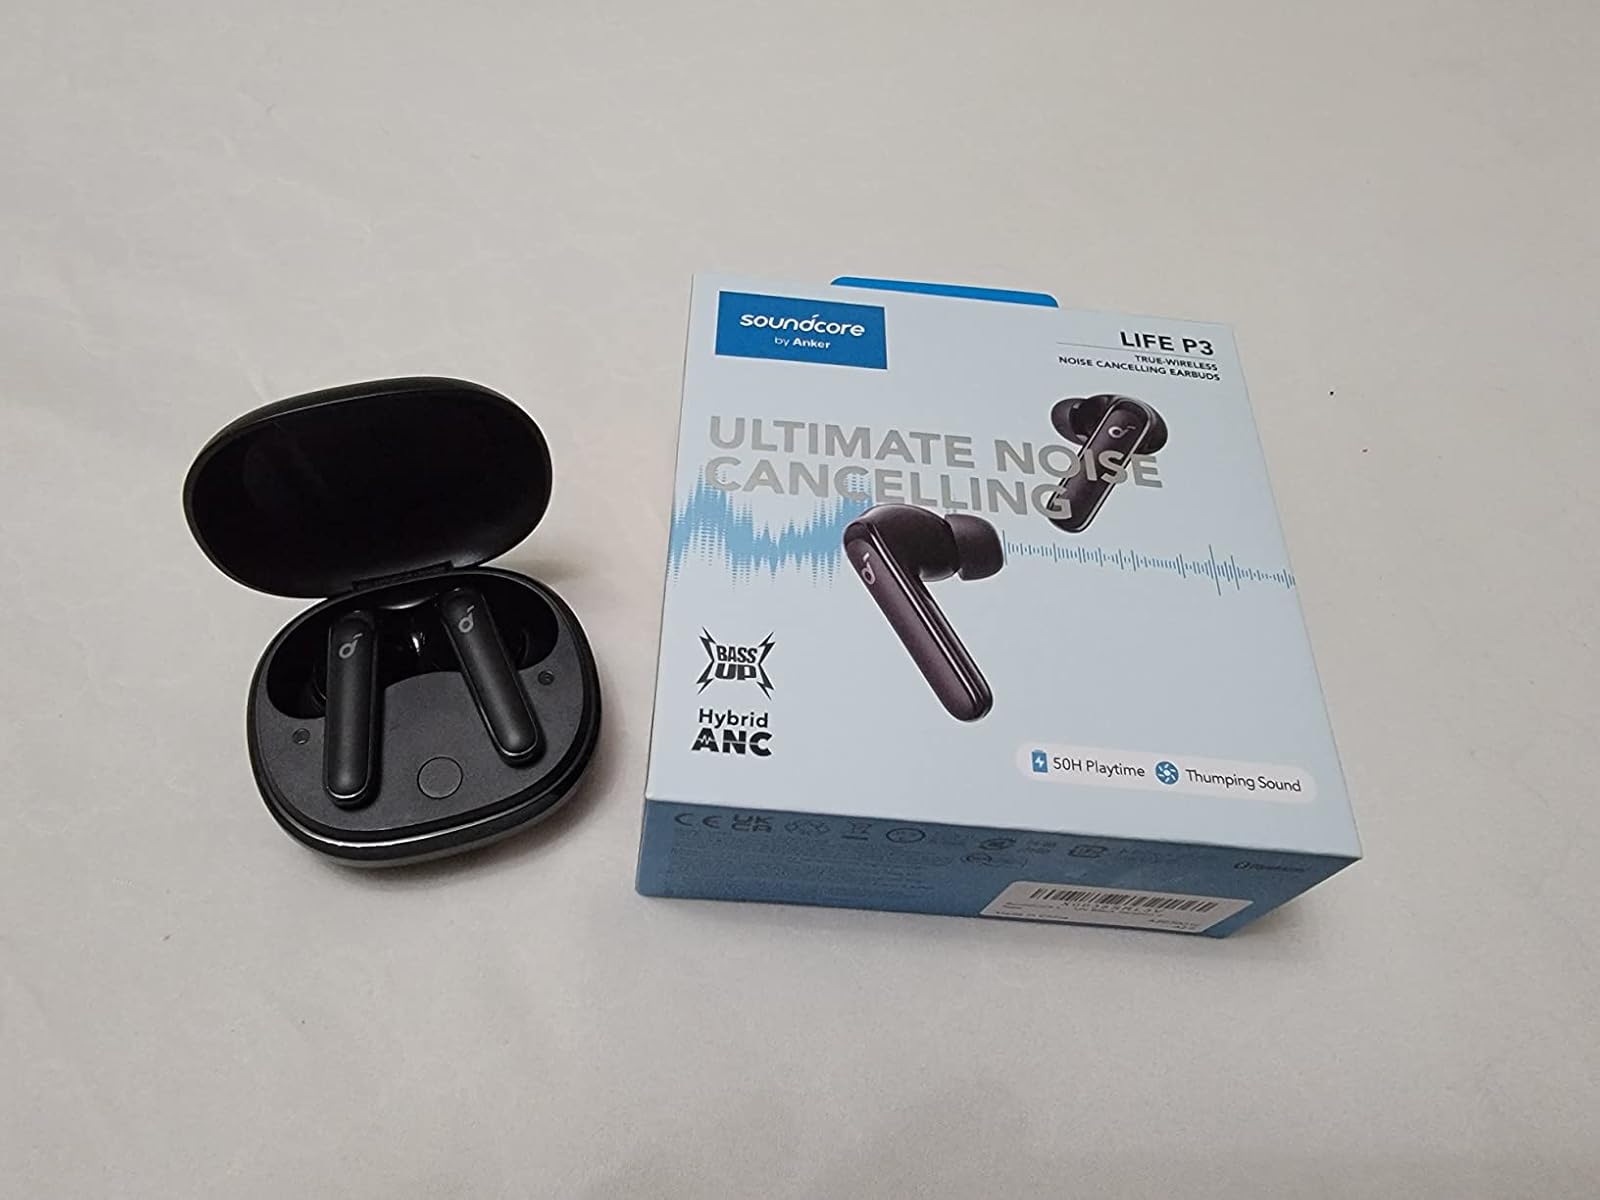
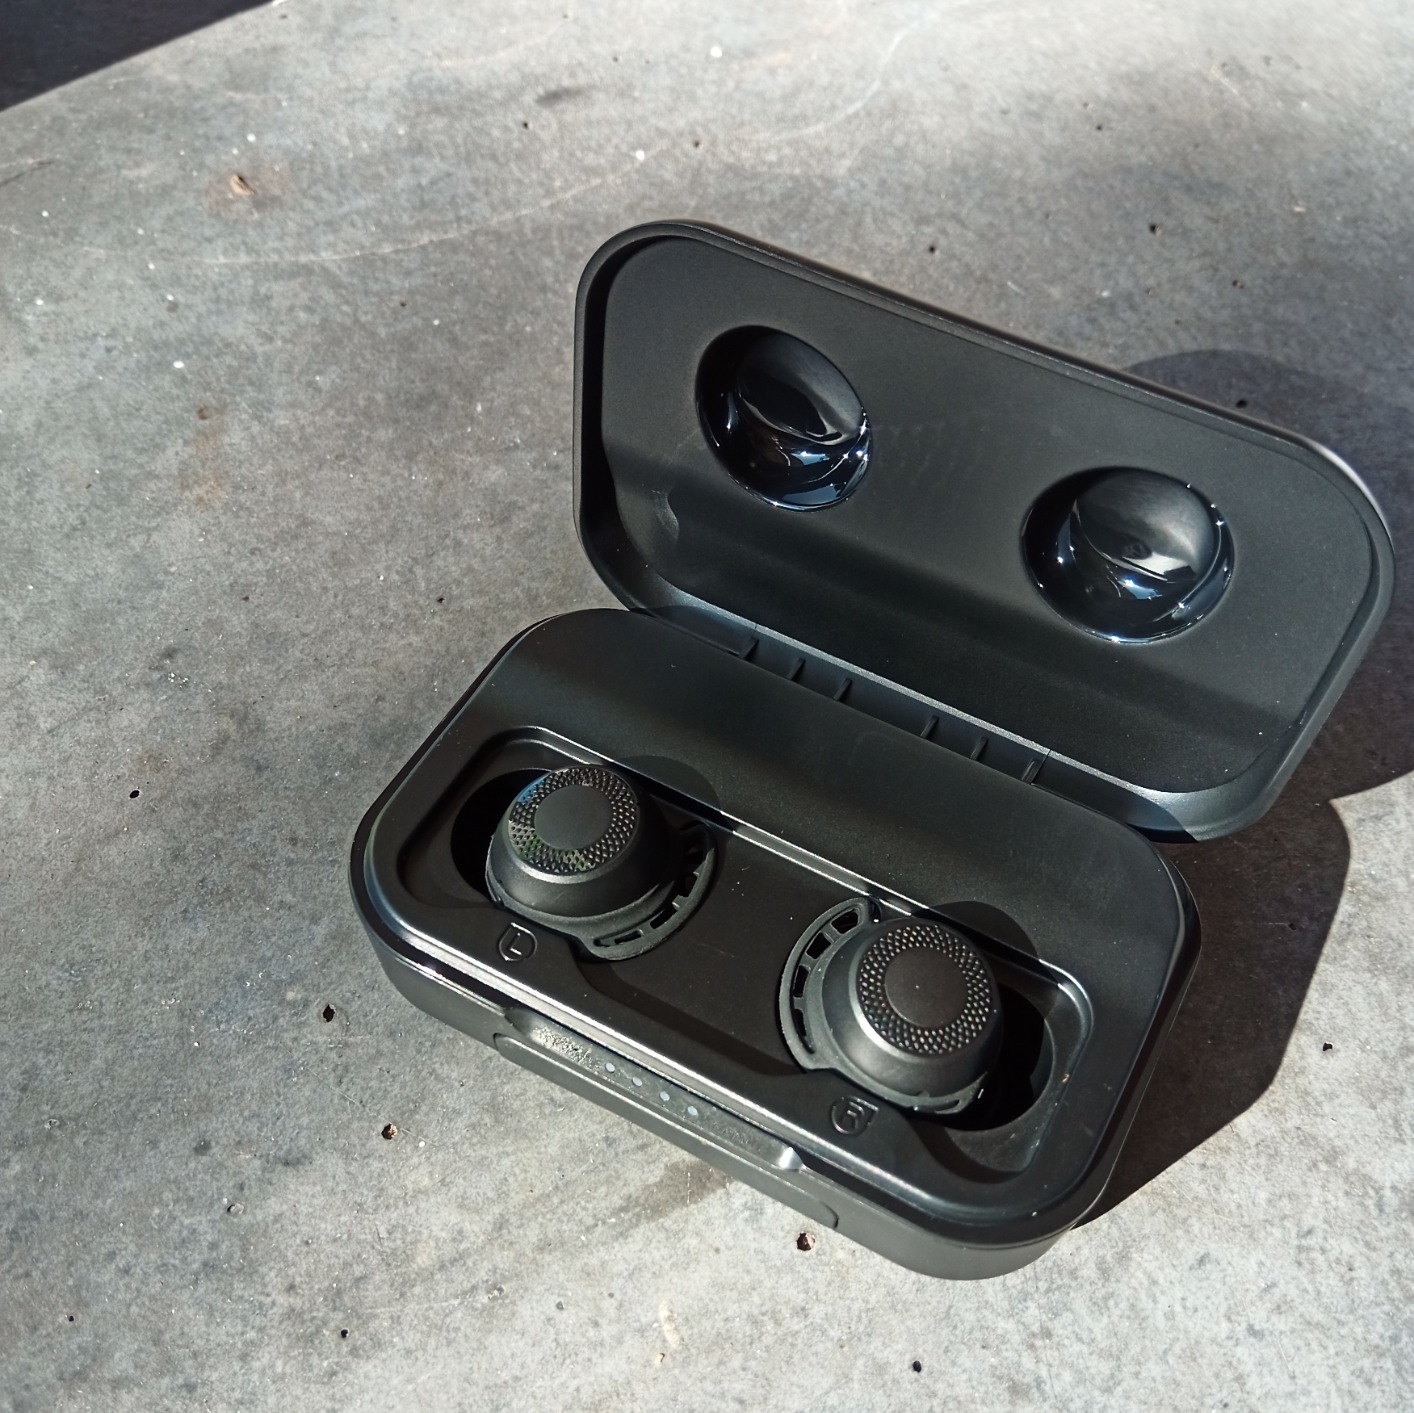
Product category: earbuds
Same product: no